SM U-2 (Austria-Hungary)

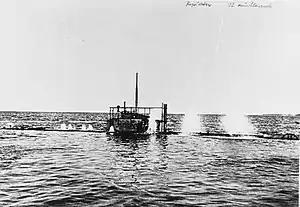
A photo taken from near the waterline of a submarine diving. Nearly the entire ship is underwater, with just the conning tower remaining above the surface. Spouts of water can be seen erupting on the surface from the submarine's air vents as it dives.

Built with a double hull, "U-2" had an overall length of , with a beam of and a draft of . She was designed to displace while surfaced, but while submerged she displaced . "U-2" was designed for a crew of 17 officers and men.